Shrunken head

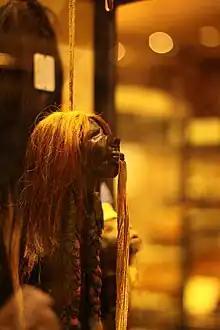
Shrunken head from the Shuar people, on display in the Pitt Rivers Museum, Oxford.

The process of creating a shrunken head begins with removing the skull from the neck. An incision is made on the back of the ear and all the skin and flesh is removed from the cranium. Red seeds are placed underneath the nostrils and the lips are sewn shut. The mouth is held together with three palm pins. Fat from the flesh of the head is removed. Then a wooden ball is placed under the flesh to keep the form. The flesh is then boiled in water that has been saturated with a number of herbs containing tannins. The head is then dried with hot rocks and sand while molding it to retain its human features. The skin is then rubbed with charcoal ash. Decorative beads may be added to the head.